Strinda Church

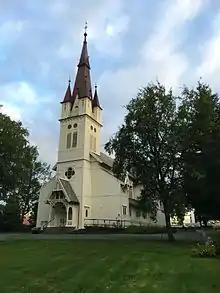
View of the church

Strinda Church (historically "Moholt kirke") is a parish church of the Church of Norway in Trondheim Municipality in Trøndelag county, Norway. It is located in the Strinda area in the city of Trondheim. It is the church for the Strinda parish which is part of the Strinda prosti (deanery) in the Diocese of Nidaros. The white, wooden church was built in a cruciform design with a Neo-Gothic style in 1900 using plans drawn up by the architects Lars Solberg and Johan Christensen. The church seats about 300 people.